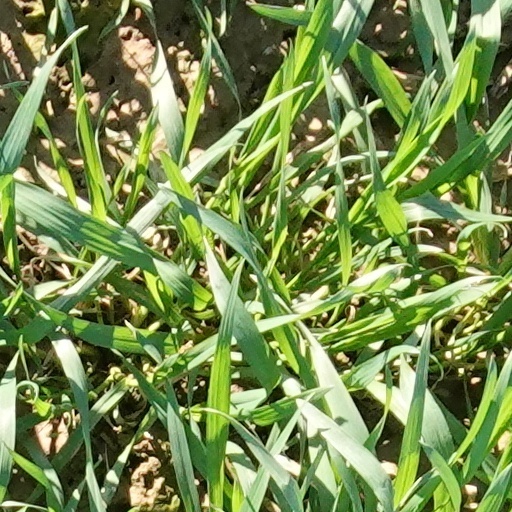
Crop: wheat